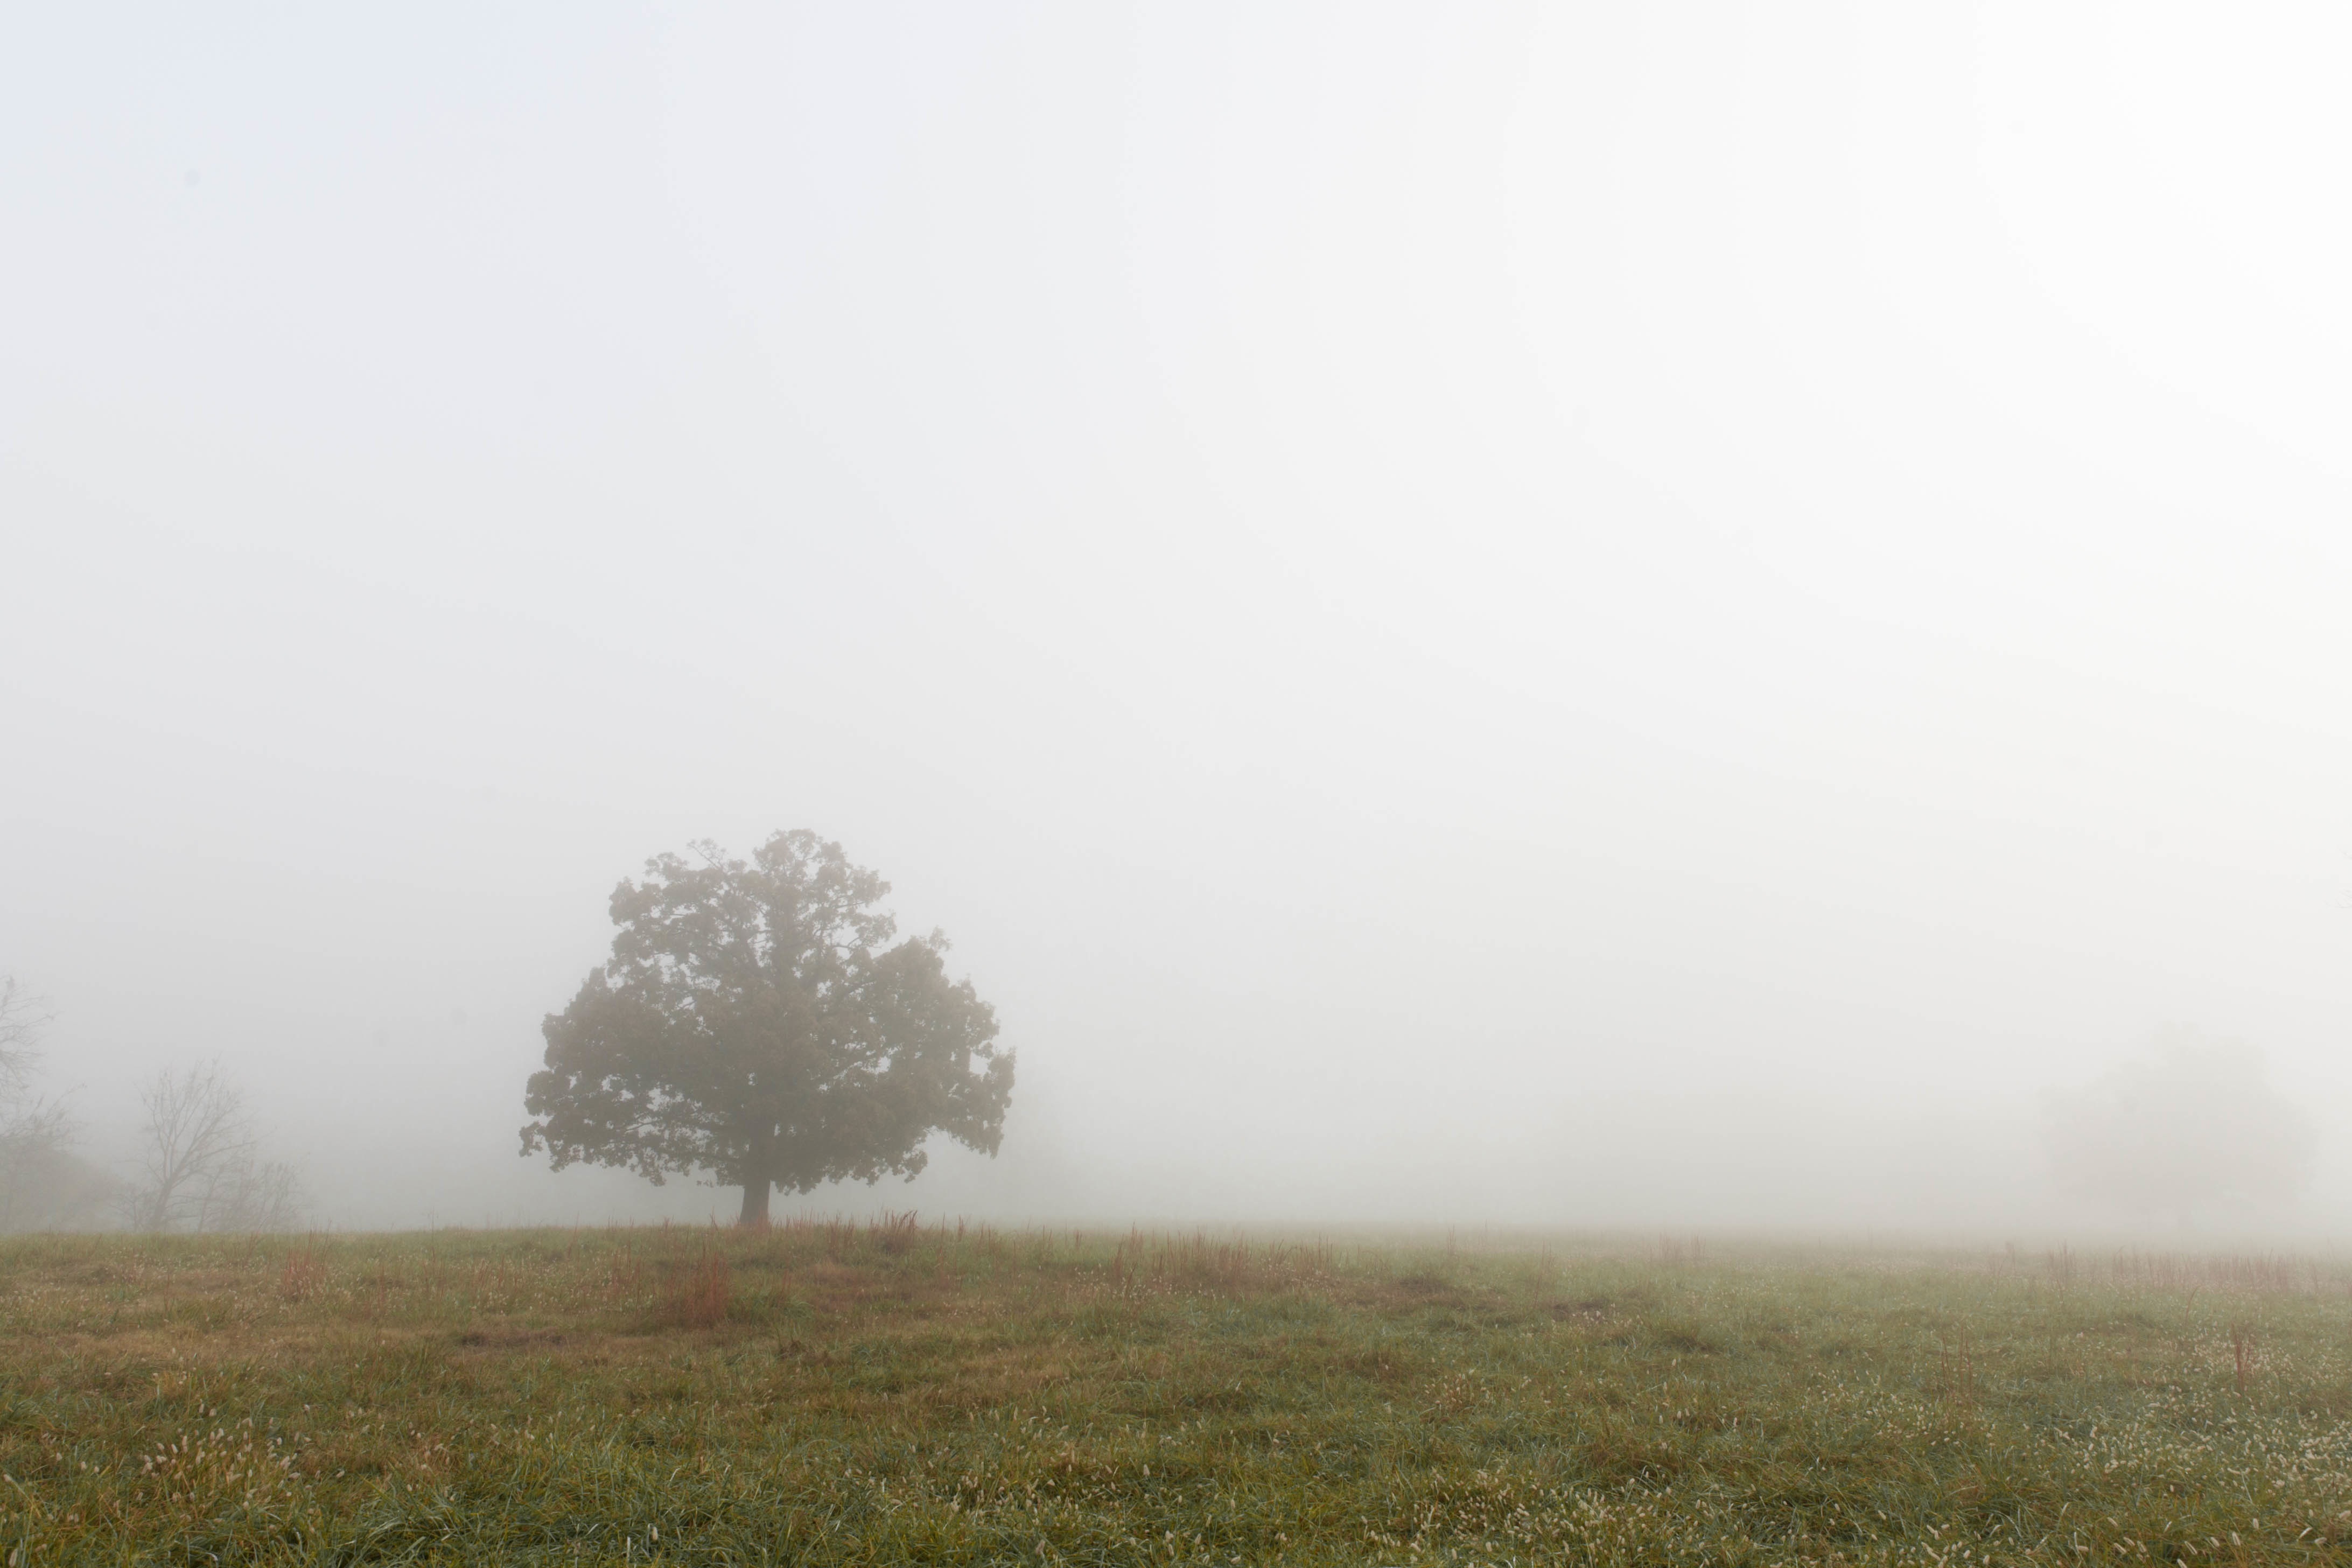
landscape, tree, nature, grass, horizon, fog, mist, field, prairie, sunlight, morning, hill, dawn, atmosphere, foggy, environment, rural, scenic, park, scenery, weather, haze, plain, grassland, misty, scene, habitat, drizzle, natural environment, atmospheric phenomenon